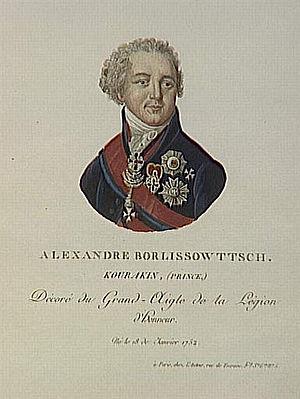
Le prince Alexandre Borissovitch Kourakine est un homme politique russe, vice-chancelier de 1796 à 1798, sénateur, membre du Conseil privé, ambassadeur en place à Paris de 1808 à 1812. Président de la noblesse de Saint-Pétersbourg, membre honoraire de l'Académie russe. Appelé Kouraguine par Tolstoï dans Guerre et Paix.